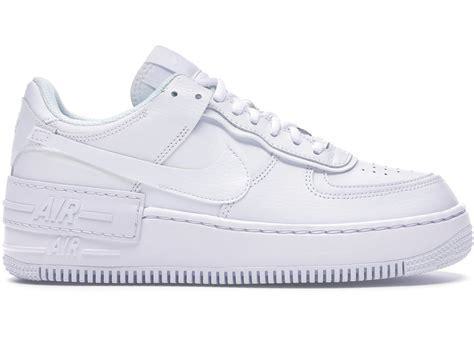
Brand: Nike
Model: Air Force